The Voice of the Turtle (film)

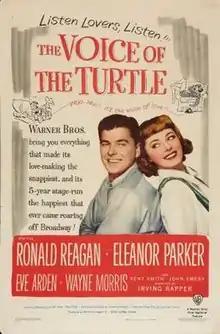

The Voice of the Turtle is a 1947 American romantic comedy film directed by Irving Rapper and starring Ronald Reagan, Eleanor Parker, Eve Arden and Wayne Morris. It was produced and distributed by Warner Brothers. It was based on the long-running 1943 stage play "The Voice of the Turtle" by John Van Druten. In the 1950s, the film was rereleased and aired on television under the title One for the Book.